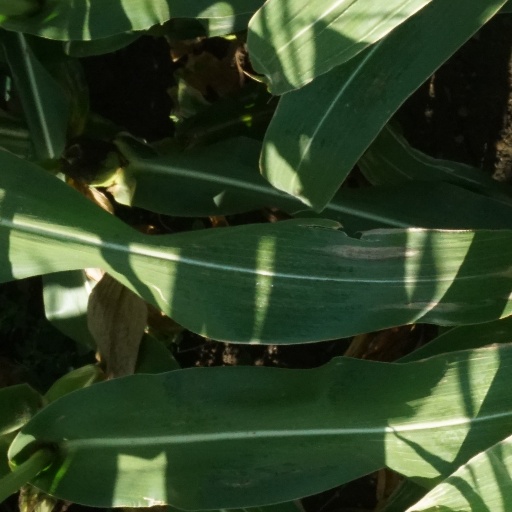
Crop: maize; corn